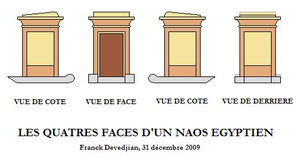
Naos du grec ancien ναός, « temple, sanctuaire », désigne dans le domaine de l'architecture, la partie centrale d'un édifice cultuel, recevant généralement l'effigie d'une divinité.